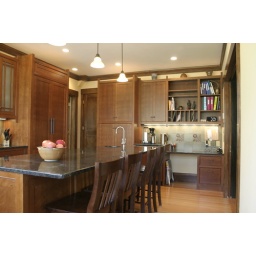
Custom fabricated mouldings match those in the existing house and enhance the kitchen design